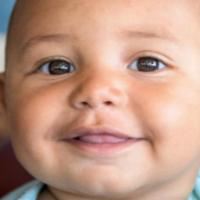
Age group: age 01-10